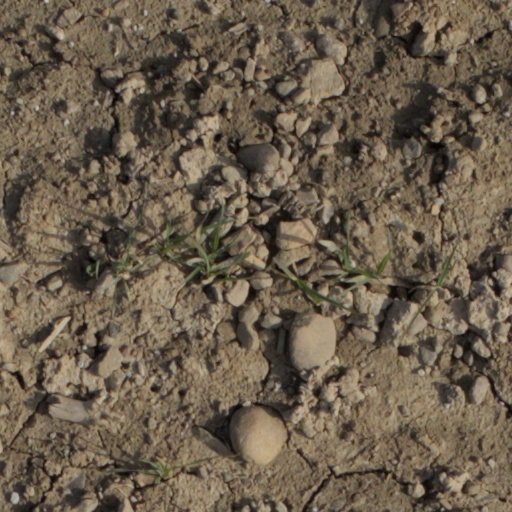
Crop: wheat